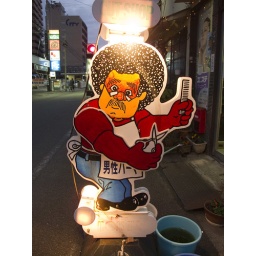
Japan 2009In Matsuyama, sign of an hairdresser in a street